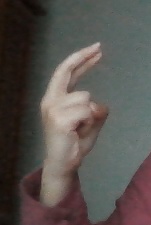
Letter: zay